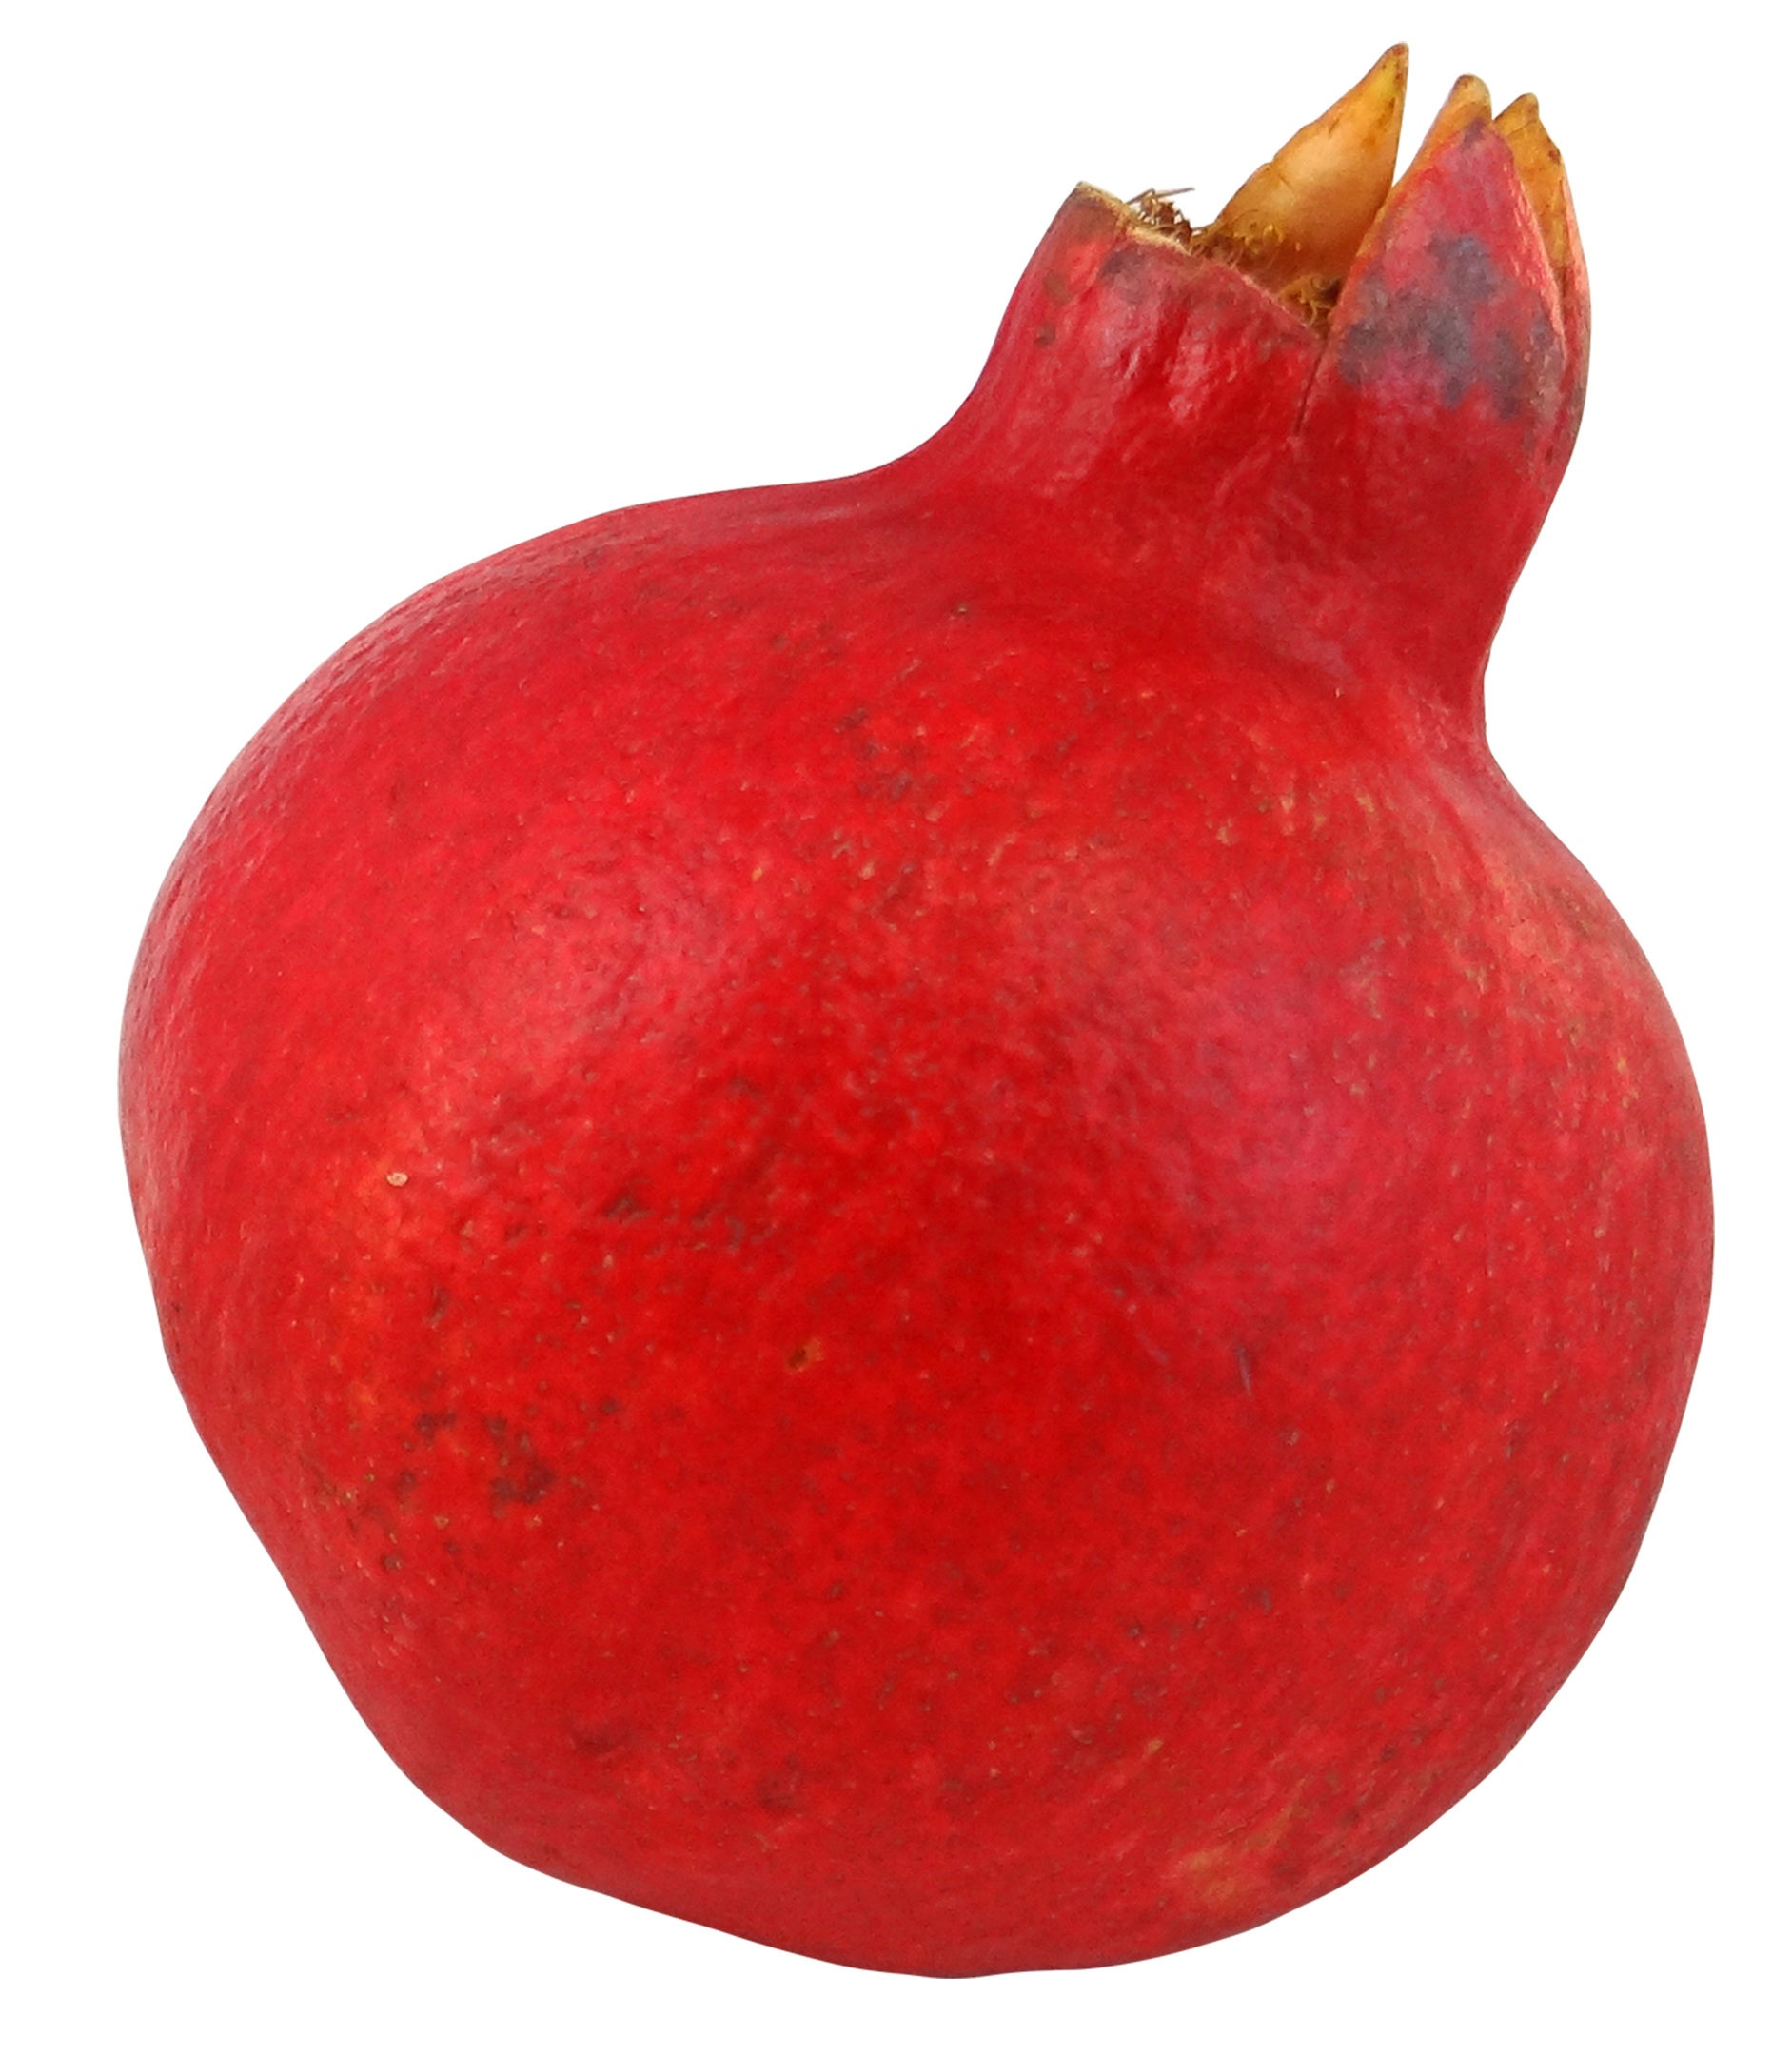
plant, fruit, food, produce, vegetable, pomegranate, flowering plant, land plant